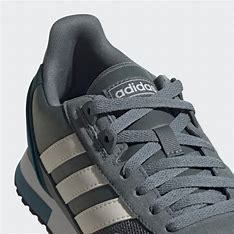
Brand: Adidas
Model: 8K 2020